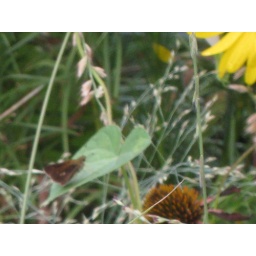
female Northern Broken-Dash Skipper rest on a morning glory leaf, near switch grass and cup plant